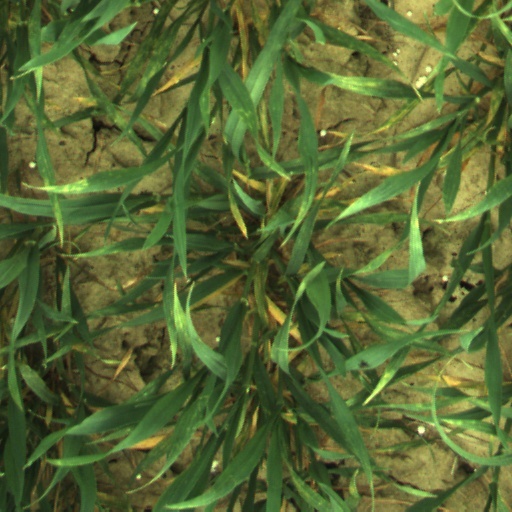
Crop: wheat